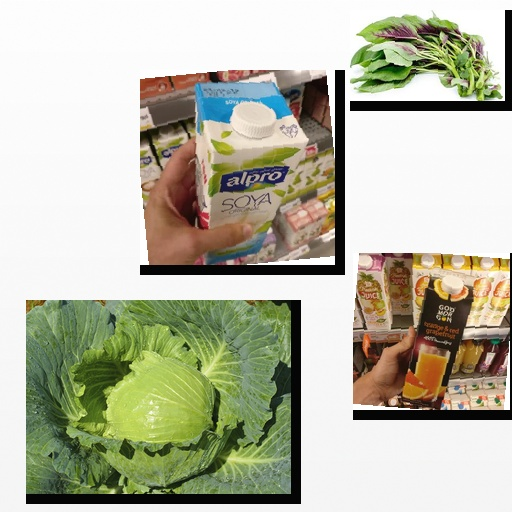
Food items: amaranth, soy_milk, cabbage, orange_red_grapefruit_juice